Casey Rain

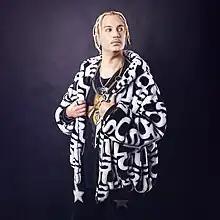
Rain in 2023

Casey Rain, also known as S-Endz and Turi is a British Asian vocalist, music producer, songwriter, YouTuber and radio presenter. He is best known as a member of the UK rap/alternative/bhangra band Swami and co-founder of the media collective The Violet Reality.